Dobroteasa Church

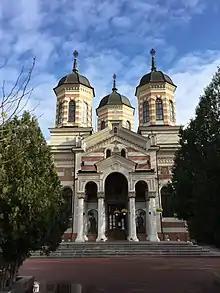
Dobroteasa Church

The Dobroteasa Church is a Romanian Orthodox church located at 35 B Mircea Vodă Boulevard in Bucharest, Romania. It is dedicated to the Annunciation.